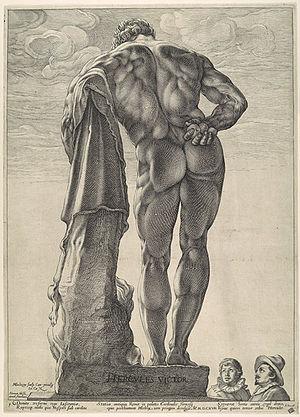
Hendrik Goltz ou Hendrick Goltz, connu sous la forme latinisée de son nom, Goltzius, est un dessinateur, peintre et graveur néerlandais.
On désigne dans le monde anglo-saxon par estampe de vieux maître une œuvre d’art produite par un procédé d'impression dans la tradition occidentale. Le terme est toujours d'actualité dans le marché de l'art, et il est difficile de distinguer les estampes d'art de celles à destination décorative, utilitaire ou encore de l'imagerie populaire qui se sont rapidement développées en parallèle à partir du XVᵉ siècle. Les estampes de cette époque sont suffisamment rares pour être classées « estampes de vieux maître », même si leur qualité artistique n'est pas très élevée. La date d'environ 1830 est le plus souvent prise comme butoir pour marquer la fin de la période dont les estampes peuvent porter cette appellation.